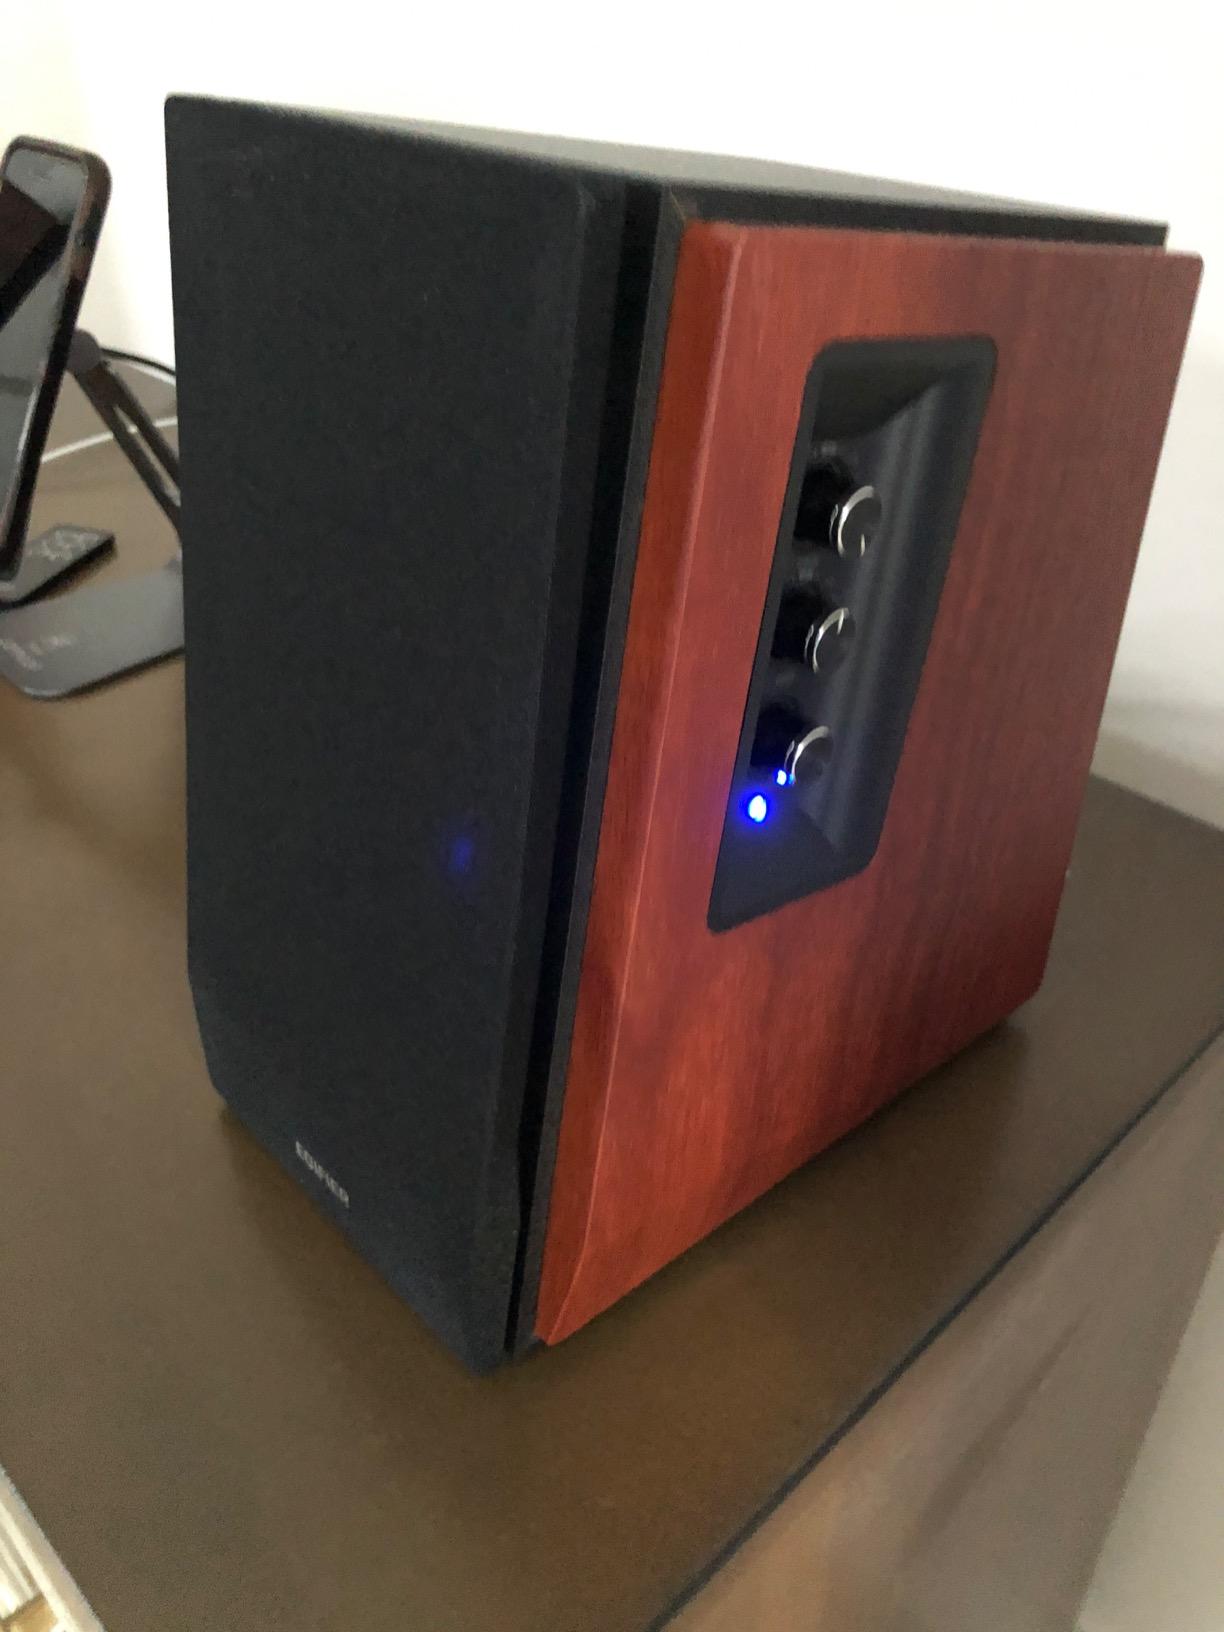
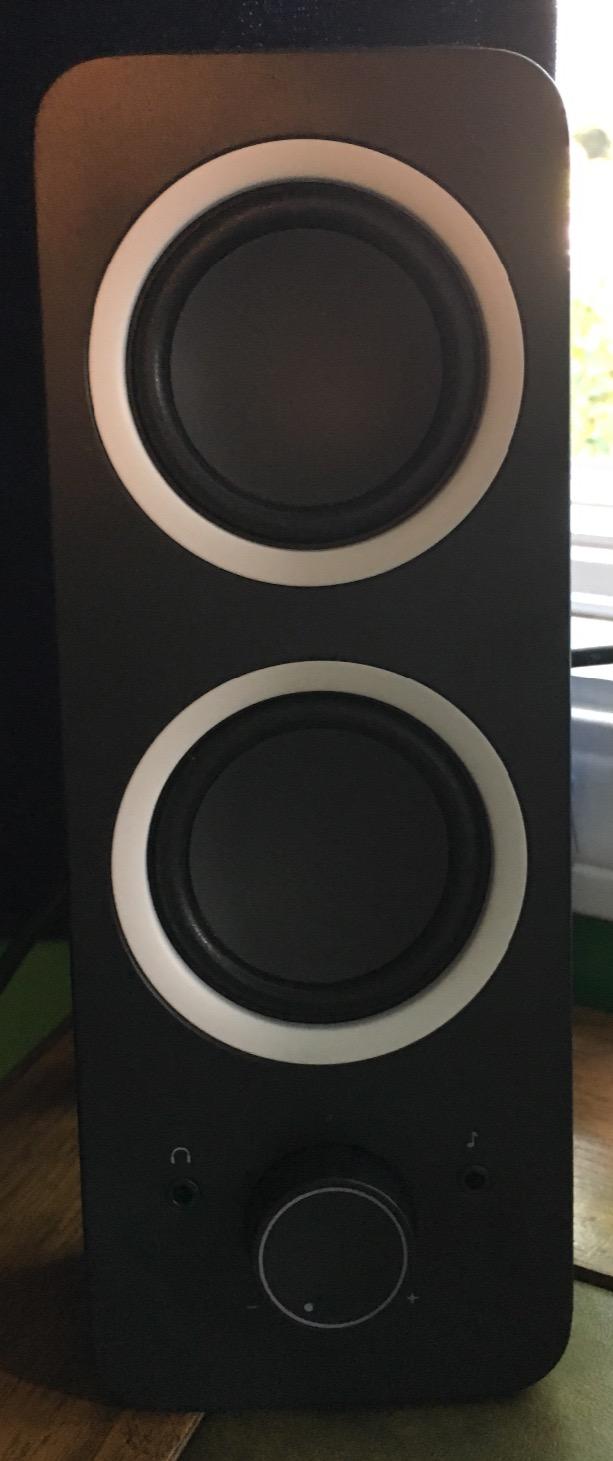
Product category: speaker
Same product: no